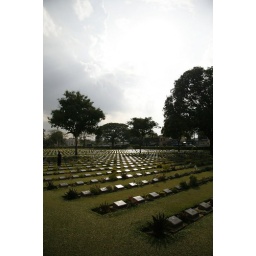
the River Kwai memorial graveyard, to all the people who helped build the bridge over the river kwai